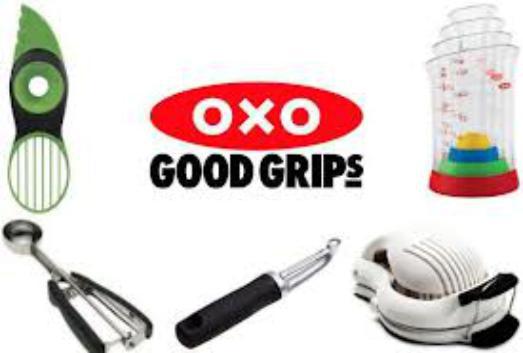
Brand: good grips
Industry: Necessities